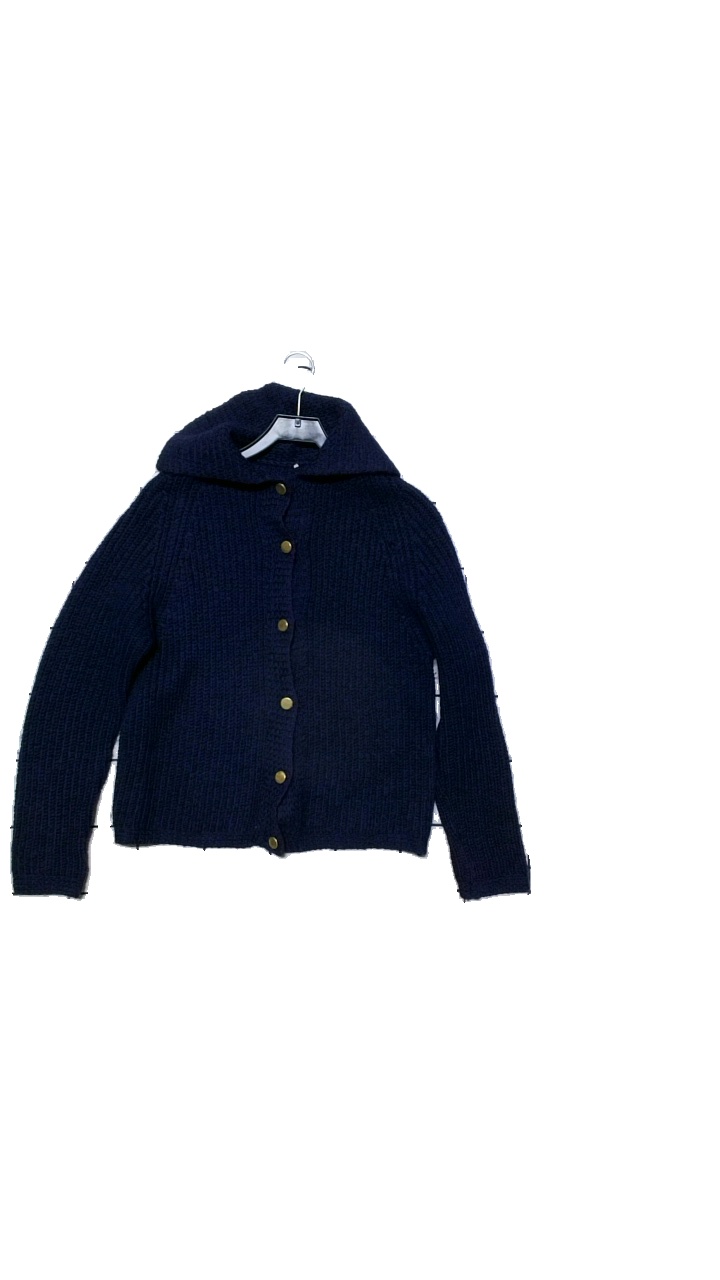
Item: Cardigan (Ladies)
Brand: Missing
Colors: Blue
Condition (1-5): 4
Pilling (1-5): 4
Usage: Reuse
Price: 100-150